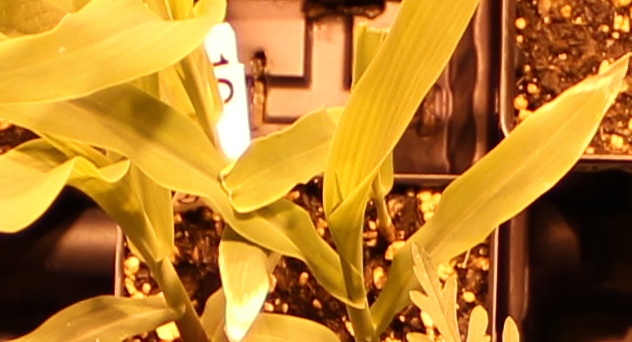
Label: Corn